Houses at Auvers

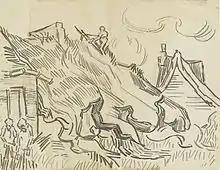
JH2116: "Sketch C Letter 902"

Other paintings from this period are: F750 "Thatched Cottages and Houses" (for which F1640r above right is a study), F789 "The Church at Auvers" (another example of his return to the North), the size 30 canvases, and the double-square paintings. F793 "Farms near Auvers" is an example of a double-square canvas.